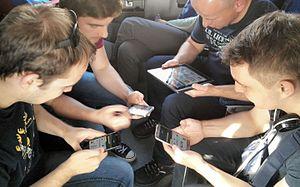
Spaceteam est un jeu vidéo de type party game développé et édité par Sleeping Beast Games, sorti en 2012 sur iOS et Android.
Un jeu vidéo multijoueur permet à plusieurs personnes de participer ensemble et simultanément à une même partie. Cette fonctionnalité peut se réaliser soit en partageant le même matériel, soit en mode de jeu en réseau sur plusieurs plates-formes de jeu distinctes qui communiquent entre elles au travers d'un réseau informatique.